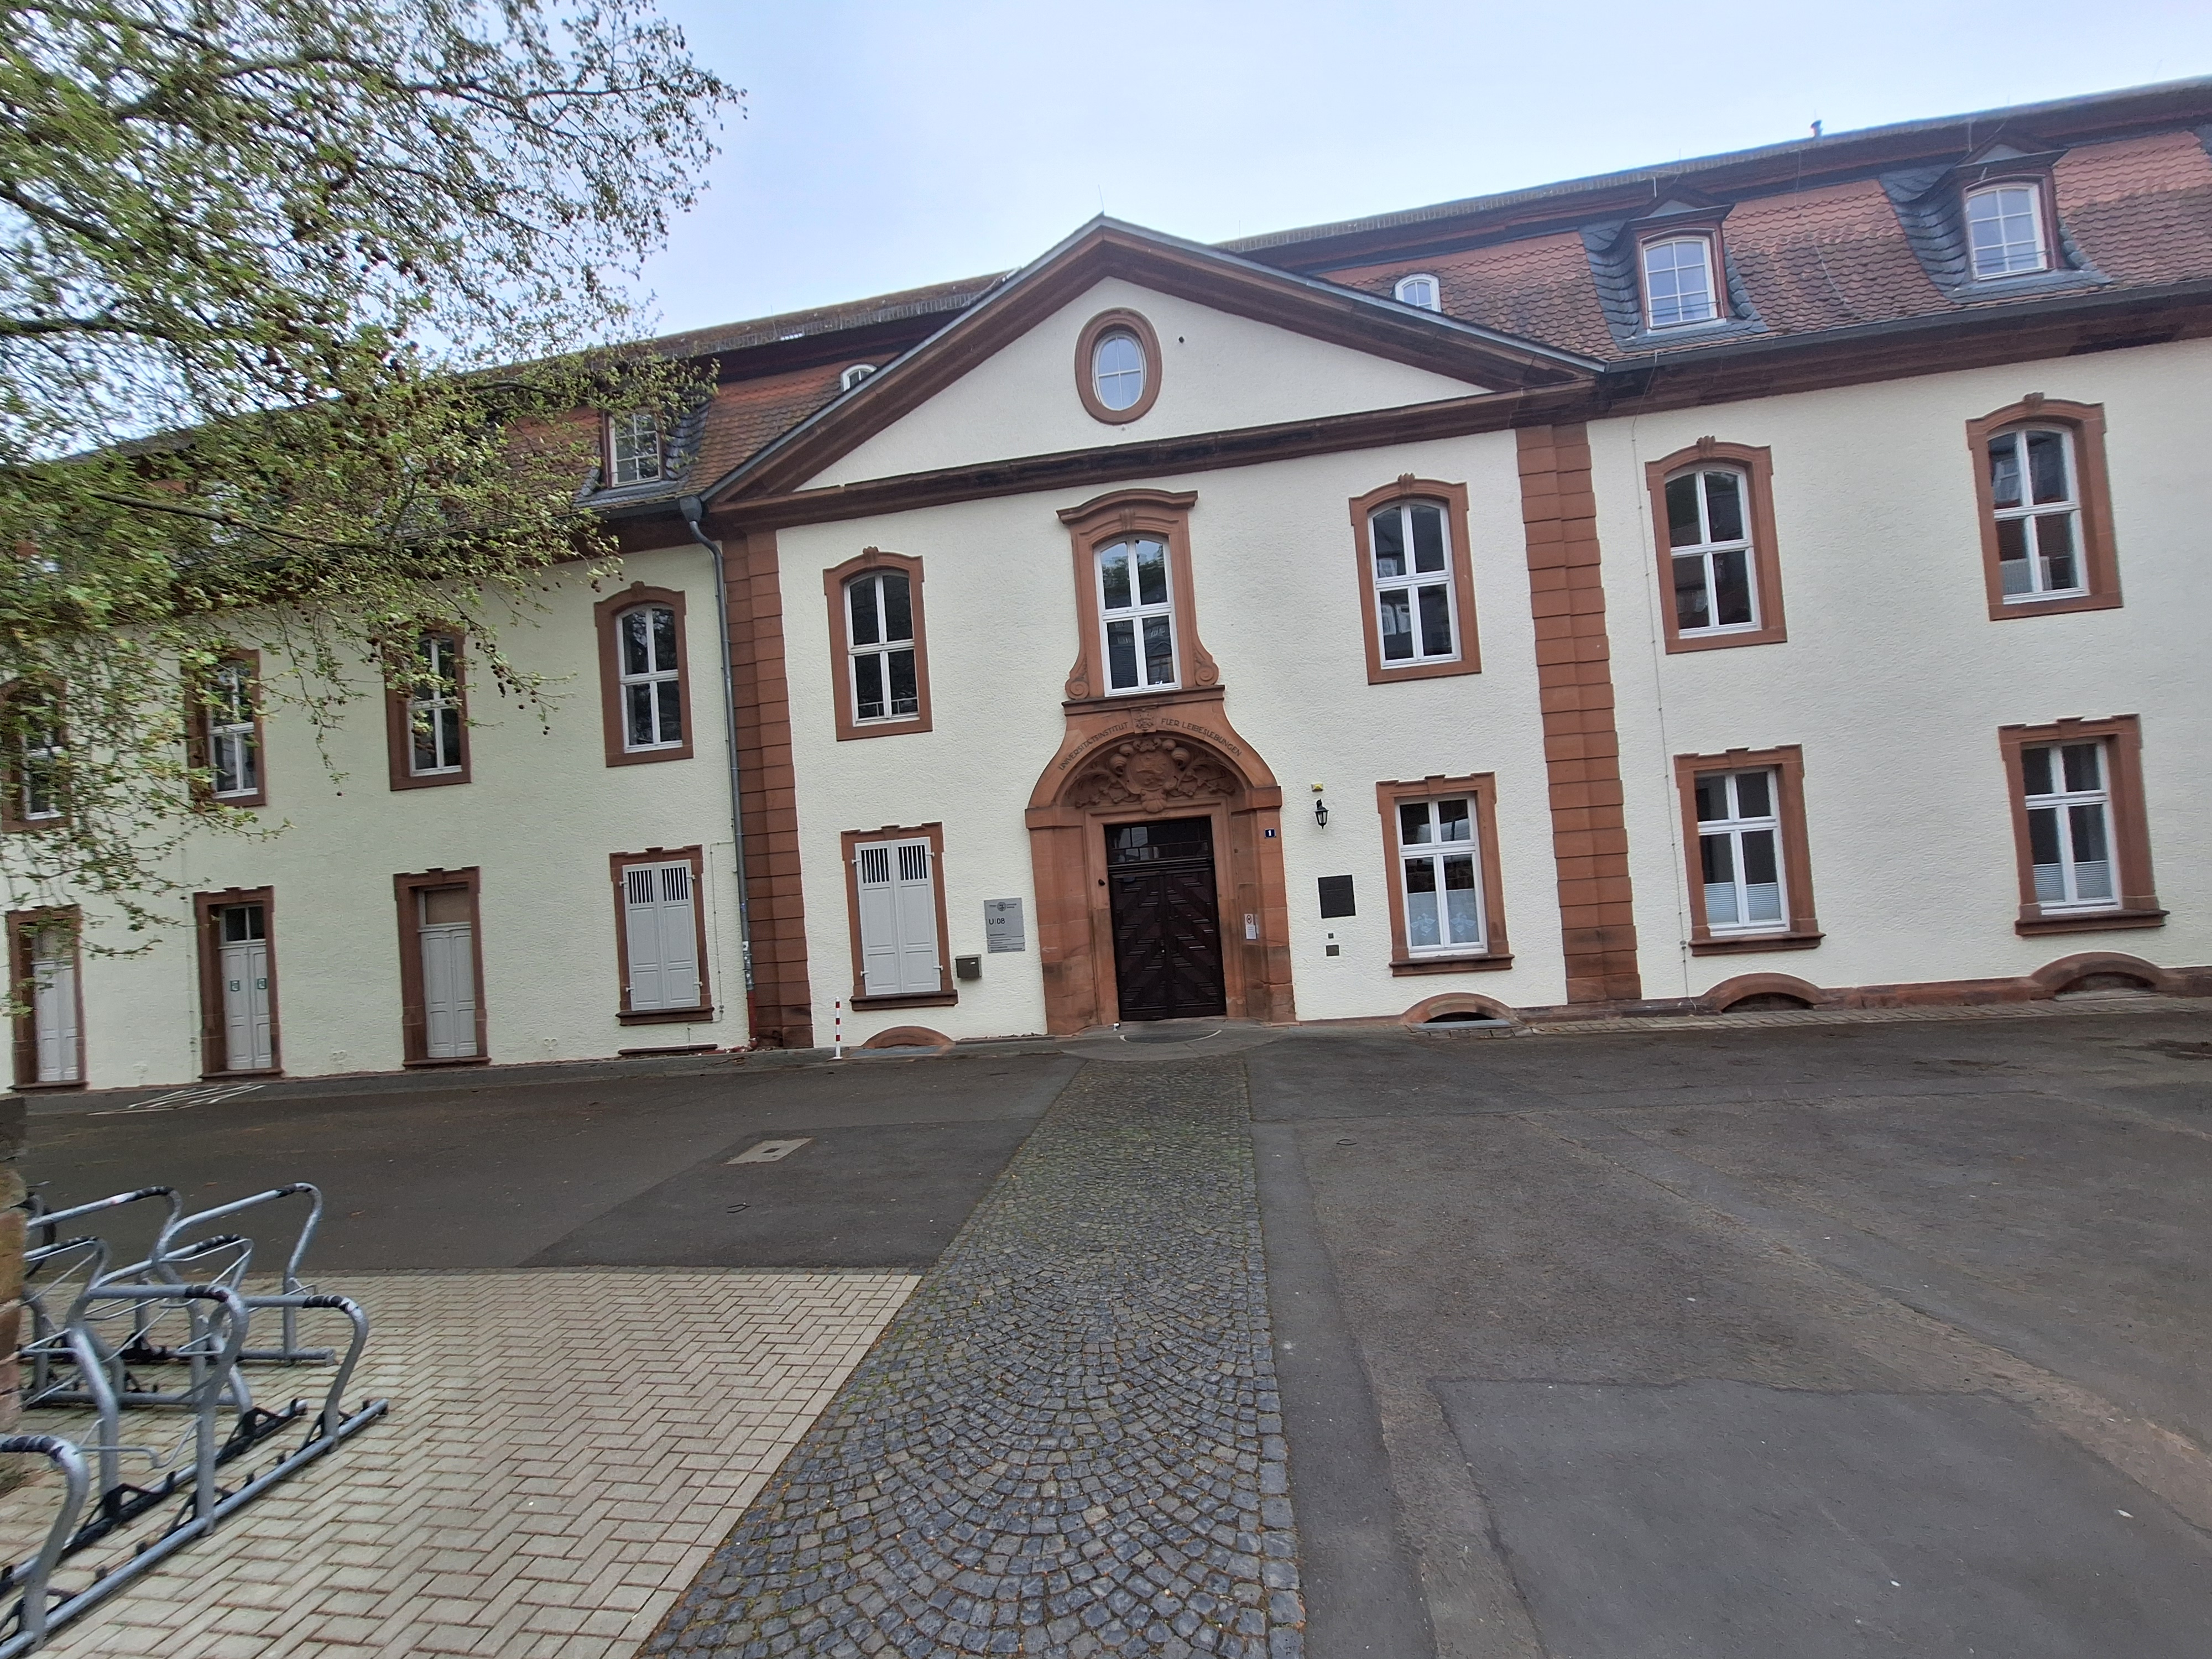
Building: Barfüßstraße 1